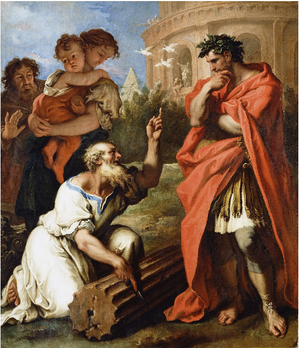
Tout au long de l'âge du fer, la trame historique des Etrusques et celle de Rome sont liés de manière inextricable. En définitive, depuis la fondation de la ville capitoline et des premières cités-Etats d'Étrurie, au cours du VIIIᵉ siècle av. J.-C., jusqu'à sa conquête et enfin sa totale intégration par Rome, le peuple étrusque apparaît comme étant l'une des données majeures de l'équation historique de la cité tibérine. De facto, la koïnè étrusque a fourni 3 et peut-être 4 des souverains de Rome. En outre, la lecture des œuvres littéraires antiques confrontées et corrélées à un corpus archéologique abondant, mettent en évidence un véritable processus de synœcisme de populations étrusques au sein de Rome sur une période débutant au cours du VIIᵉ siècle av. J.-C. et se concluant au long du Vᵉ siècle av. J.-C.. Ces dernières formant ainsi le plus important quartier de la ville capitoline pré-républicaine, voire pré-impériale, le litus tuscus. À cet égard, et compte tenu de l'ensemble de ces données littéraires, historiographiques et archéologiques, ces dernières permettent d'appréhender et de singulariser une véritable Rome étrusque, la Ruma tusci.
Tarquin l'Ancien est le cinquième des sept rois légendaires de la Rome antique, et le premier roi romain d'origine étrusque.